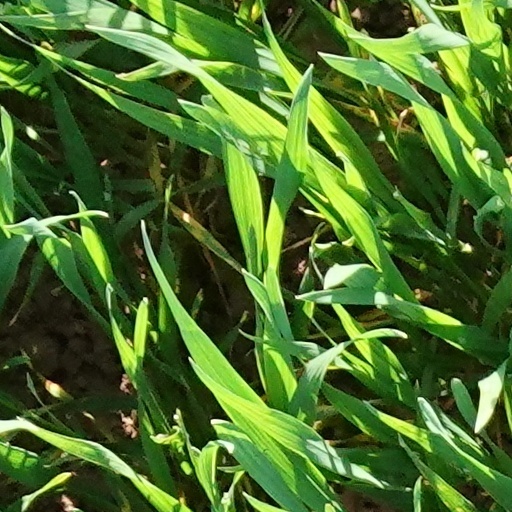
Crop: wheat